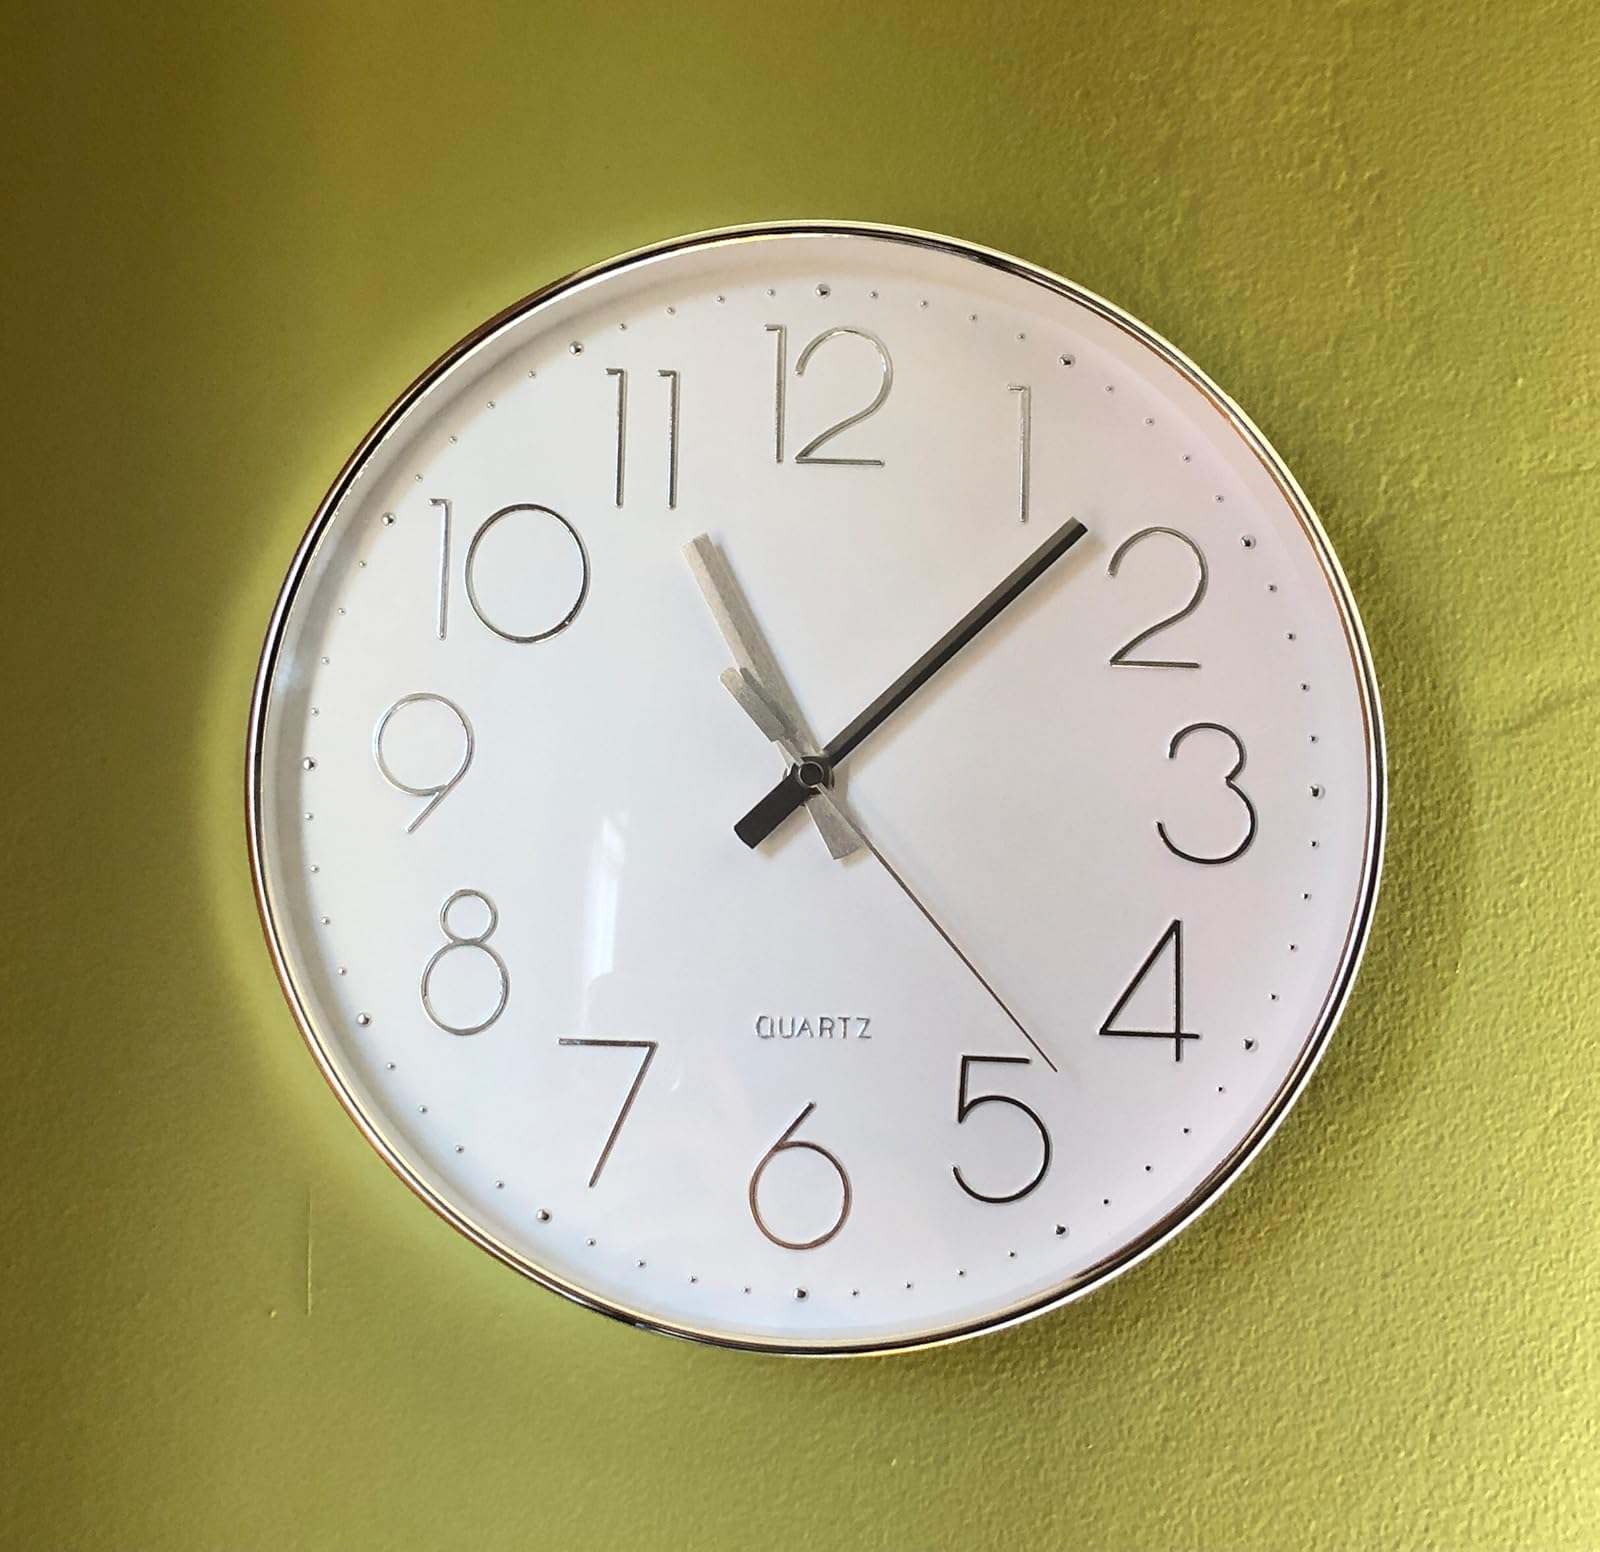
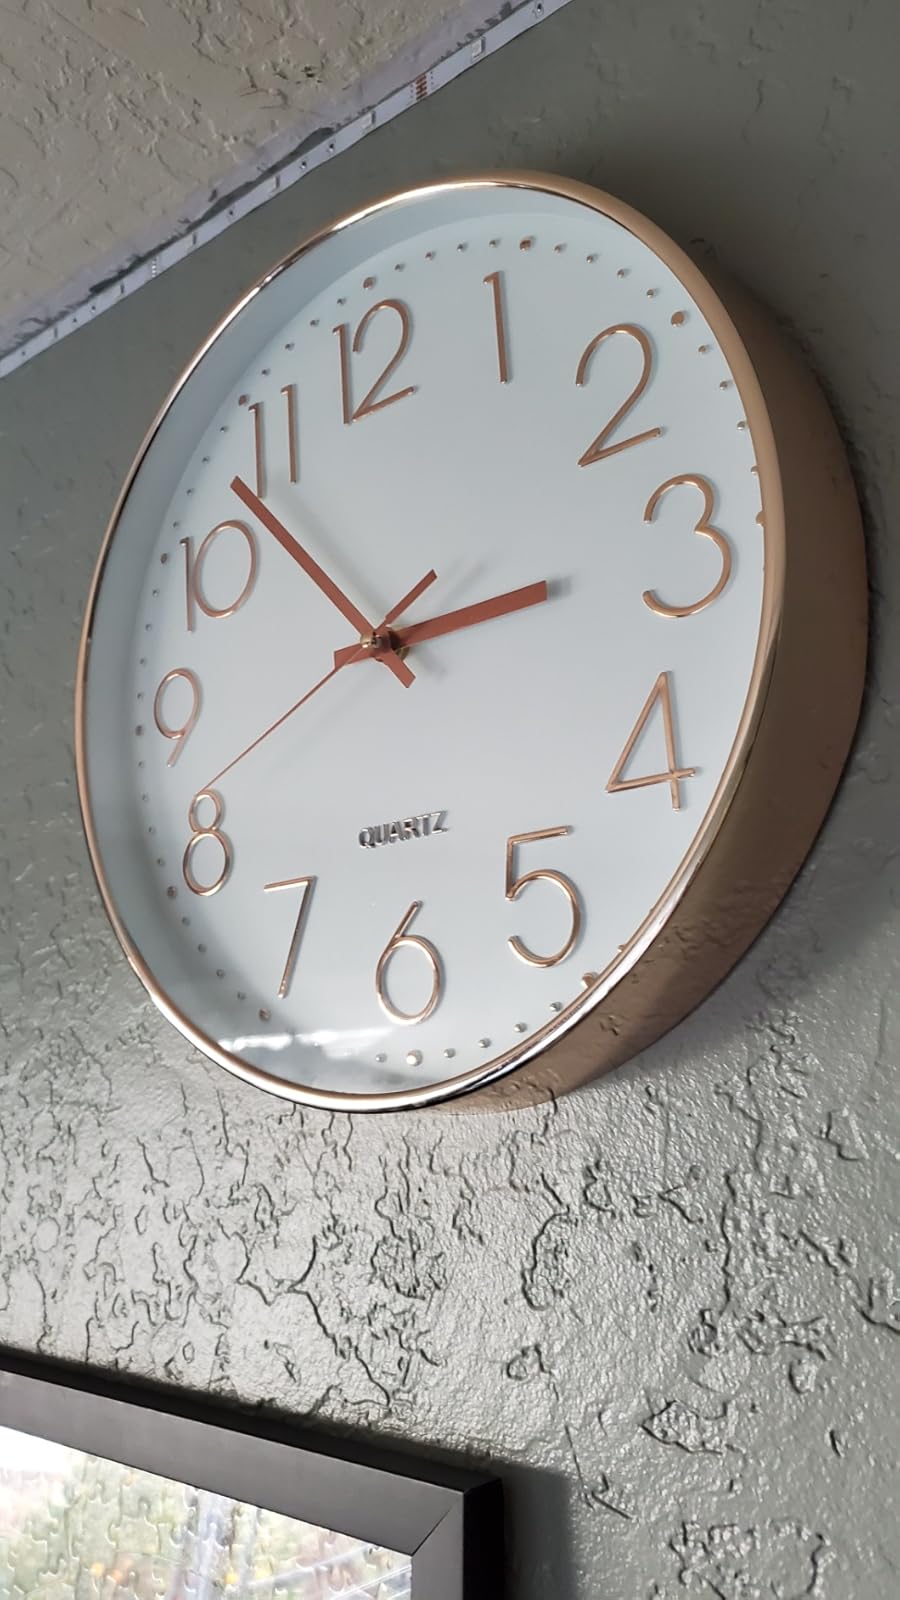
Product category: clock
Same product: no